Wedding cake

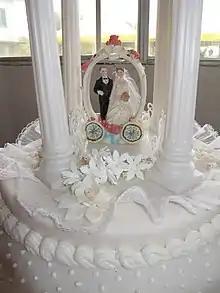
A plastic wedding topper used as decoration, set inside tall columns that separate the tiers of the cake

The wedding cake is surrounded by superstitions. In a traditional American wedding, maidens would be invited to pull ribbons that are attached to the bottom layer of the wedding cake. Out of all the ribbons, only one contains a charm or a ring, and whoever gets the charm will be the next person to marry. A similar tradition in the south of England, believed to have originated in Romany culture, involves baking a wooden clothes peg in the cake, symbolising the connection of the couple to each other. In other countries, the wedding cake is broken over the bride's head to ensure fertility and bring good fortune to the couple. Also, some people today think that eating the crumbs of the wedding cake would give them good luck because the wedding cake symbolizes happiness and good life to the newlywed couple.